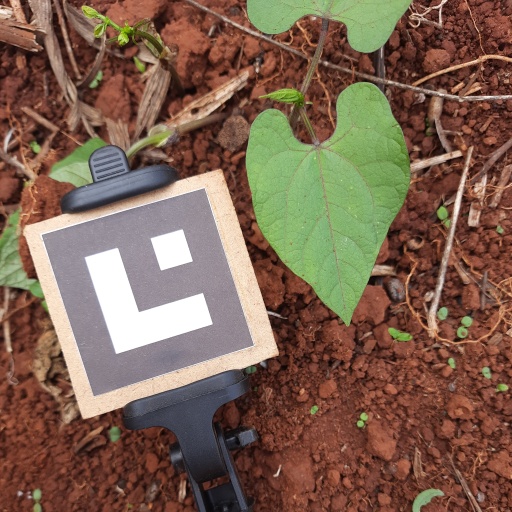
Observations: flat surface, no eating holes, with soild dust, under shade